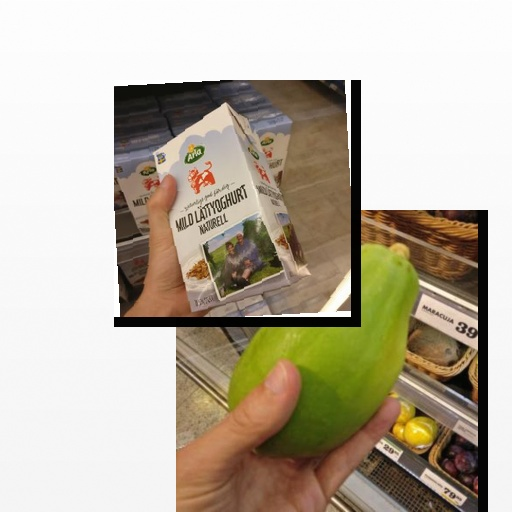
Food items: natural_low_fat_yogurt, papaya